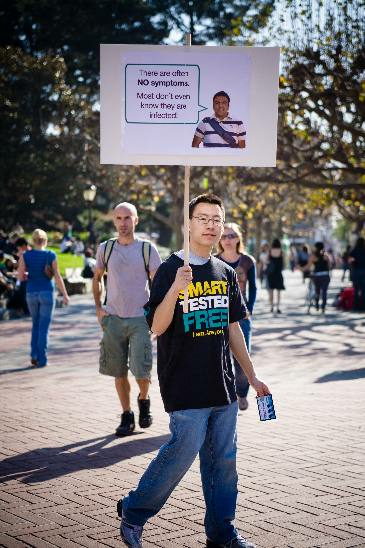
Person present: Yes